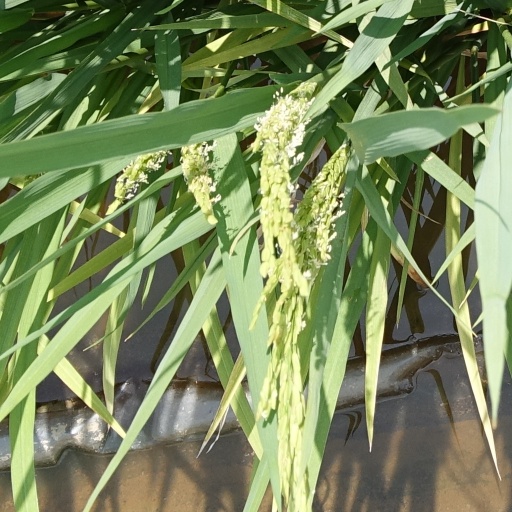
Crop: rice